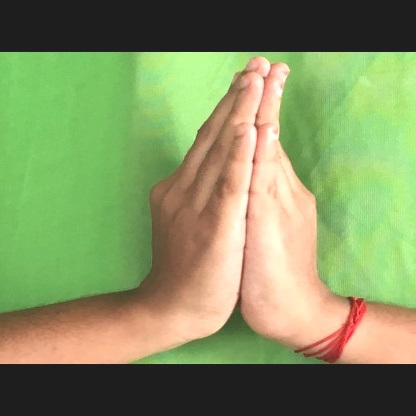
Mudra: Anjali